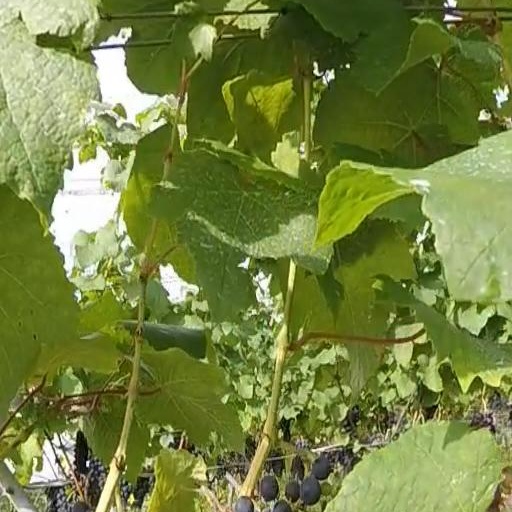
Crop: grape